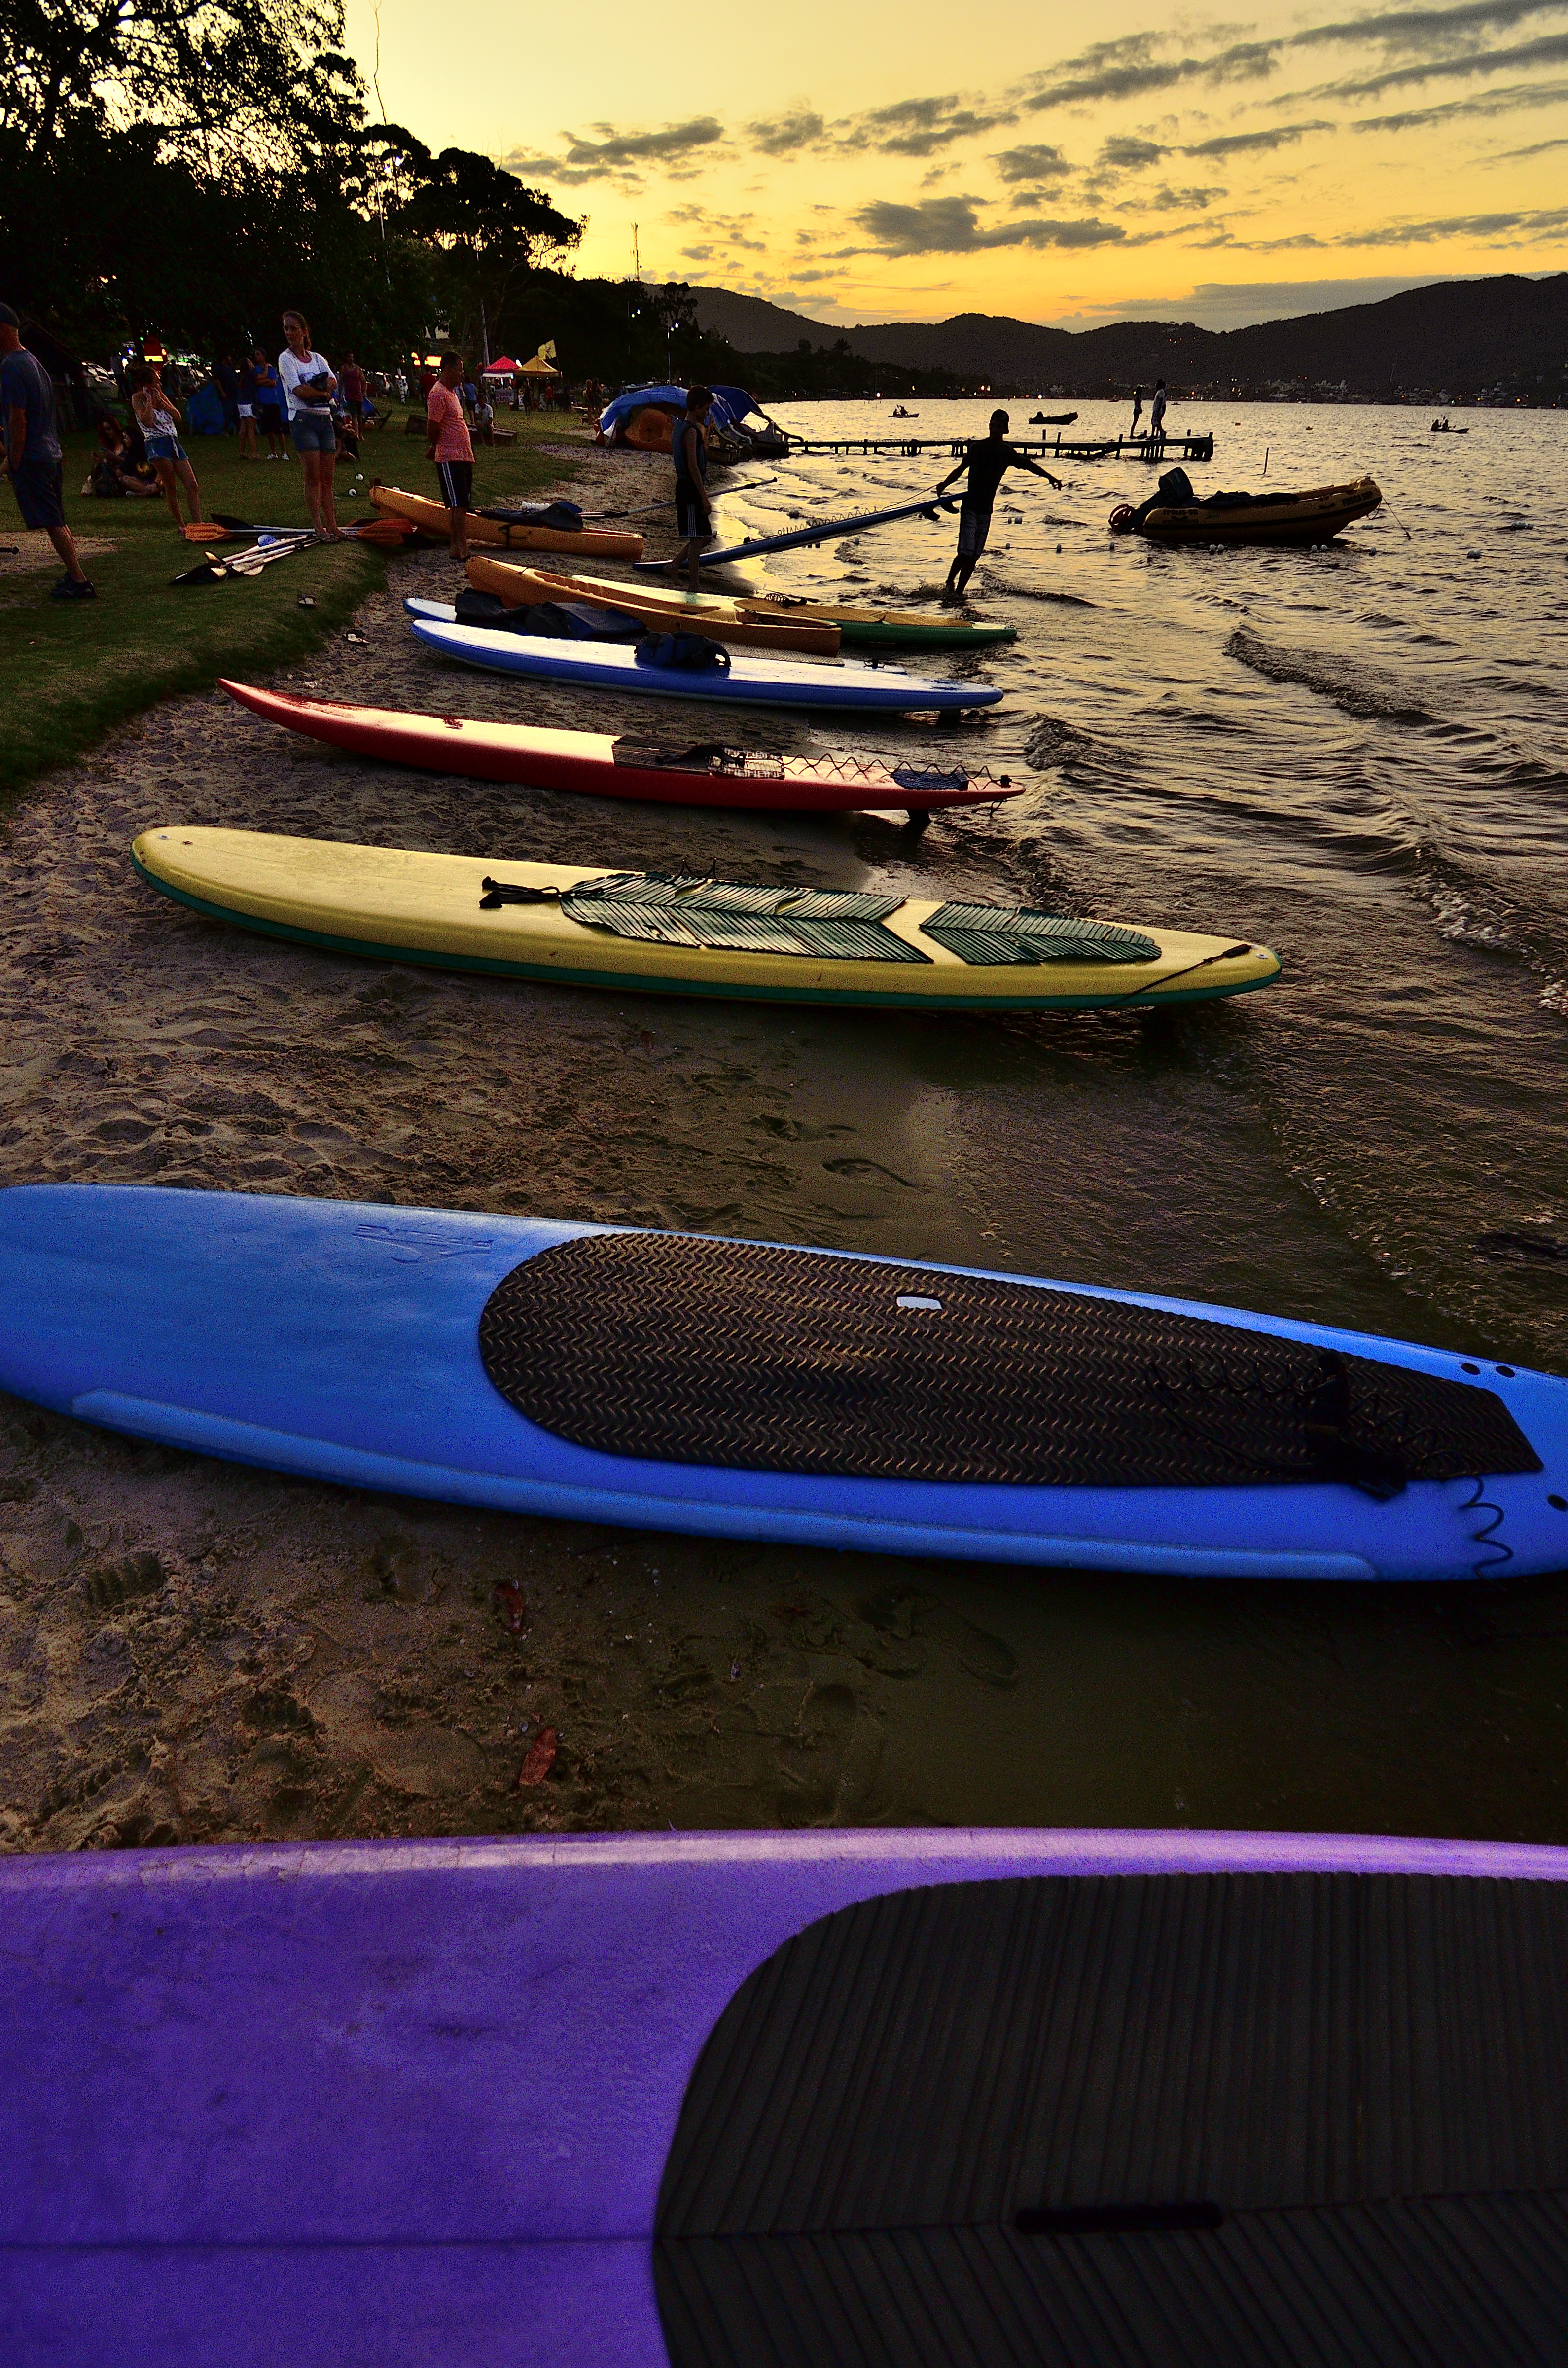
rock, boat, paddle, reflection, vehicle, surfboard, kayak, sports equipment, boating, atardecer, lagoa, conceicao, standup, lagoadaconceicao, watercraft, surfing equipment and supplies